Sebastian Feyrer

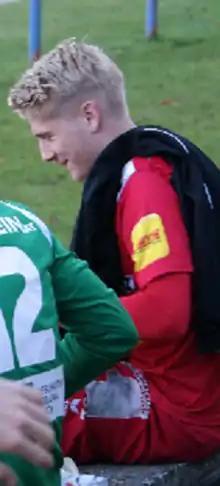
Feyrer with Kapfenberger SV II in 2016

Sebastian Feyrer (born 4 March 1997) is an Austrian professional footballer who plays as a centre-back for SV Lafnitz.